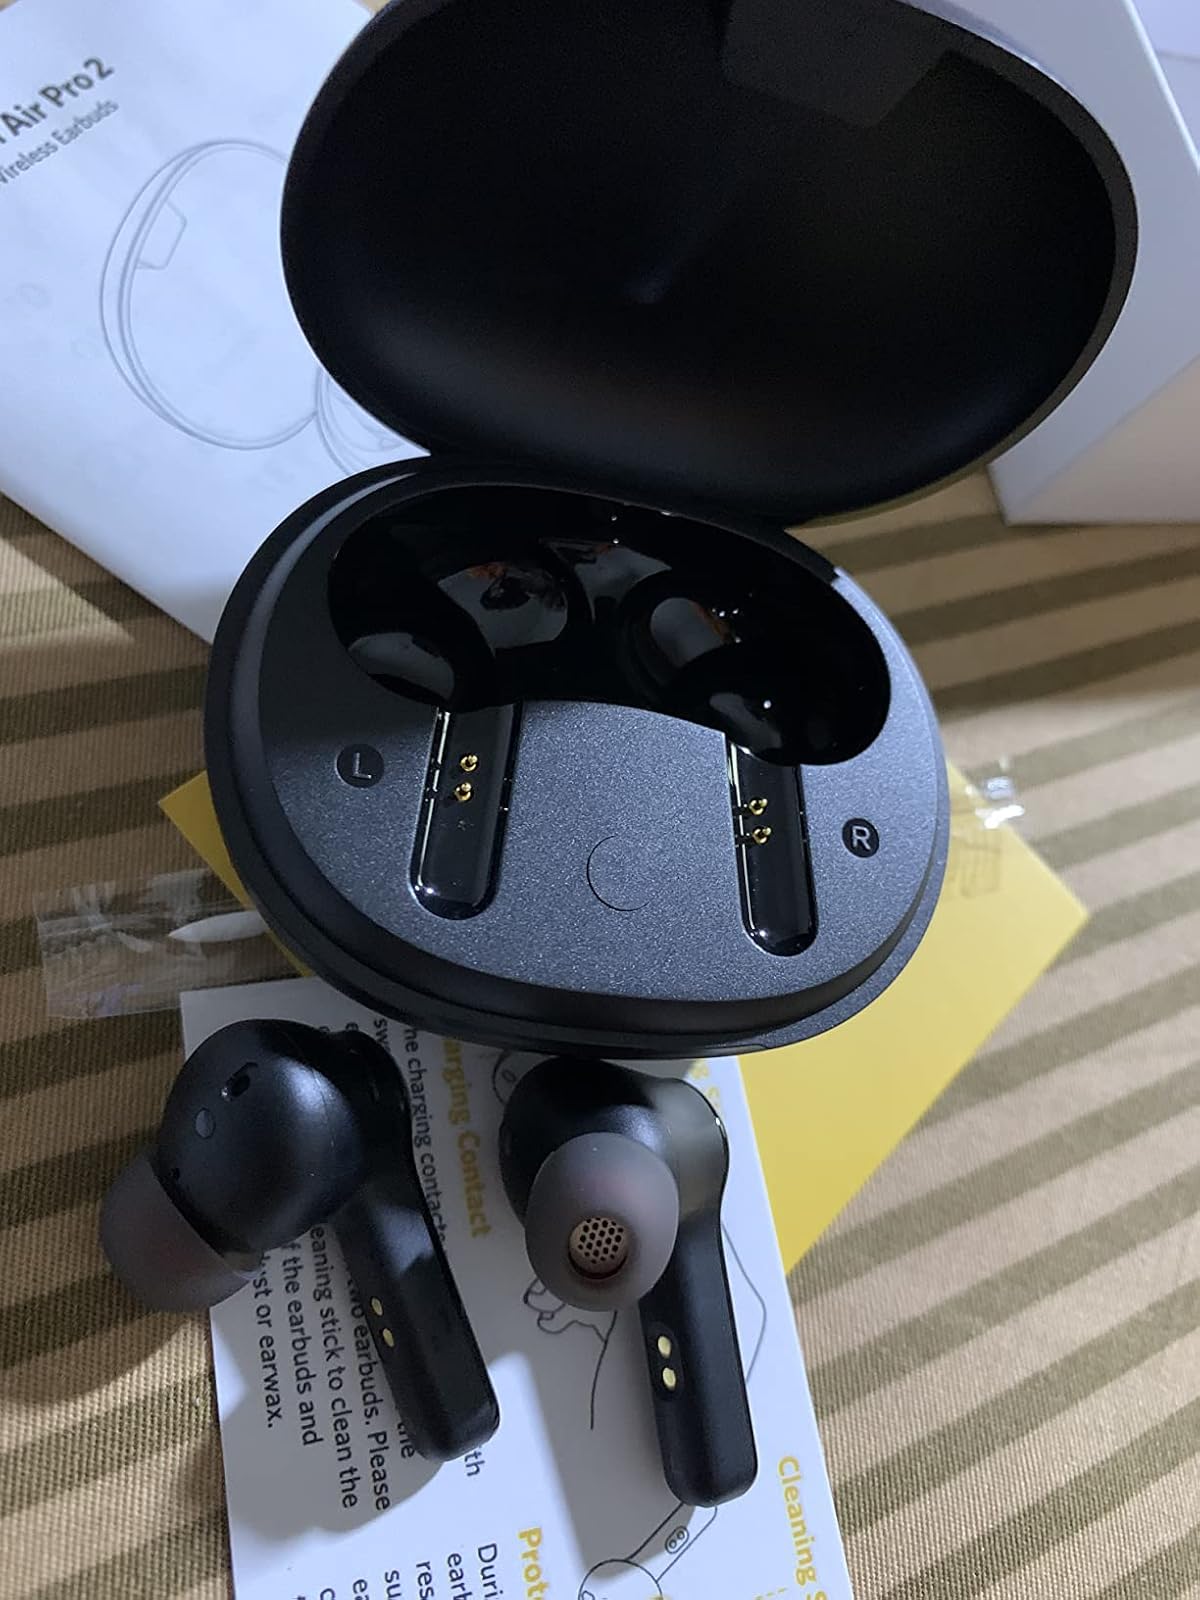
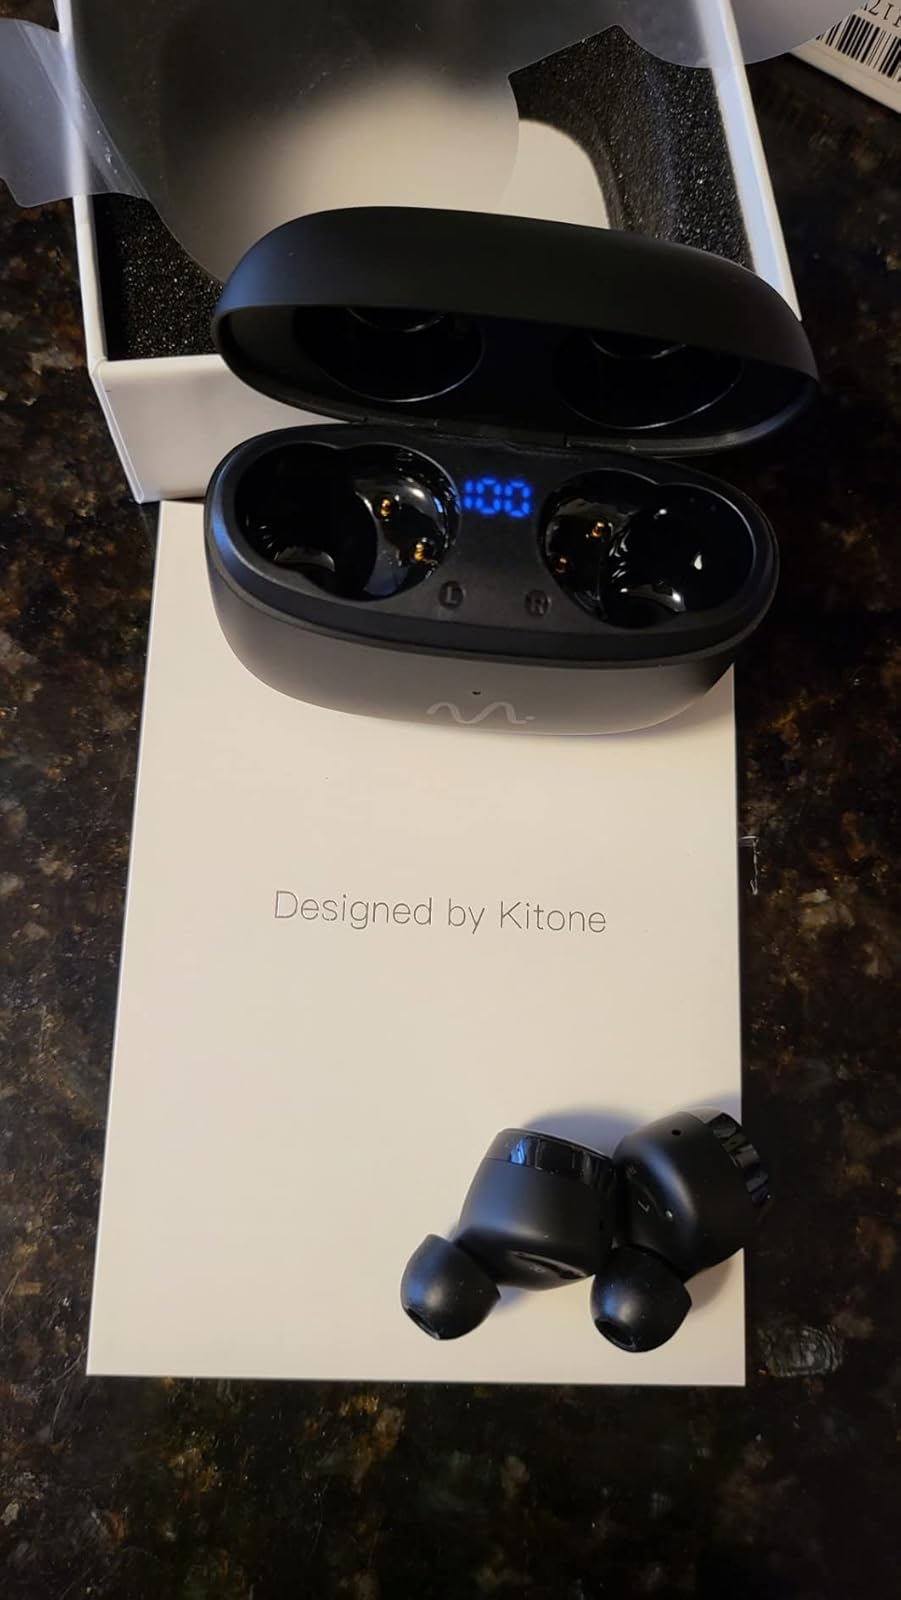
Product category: earbuds
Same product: no